Association rule learning

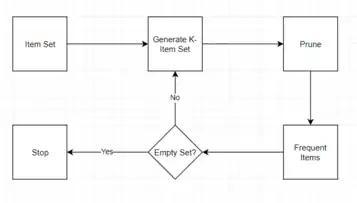
The control flow diagram for the Apriori algorithm

Overview: Apriori uses a "bottom up" approach, where frequent subsets are extended one item at a time (a step known as "candidate generation"), and groups of candidates are tested against the data. The algorithm terminates when no further successful extensions are found. Apriori uses breadth-first search and a Hash tree structure to count candidate item sets efficiently. It generates candidate item sets of length from item sets of length . Then it prunes the candidates which have an infrequent sub pattern. According to the downward closure lemma, the candidate set contains all frequent -length item sets. After that, it scans the transaction database to determine frequent item sets among the candidates.